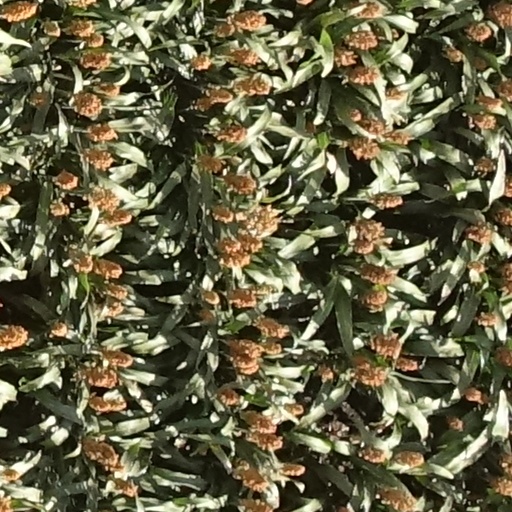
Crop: sorghum